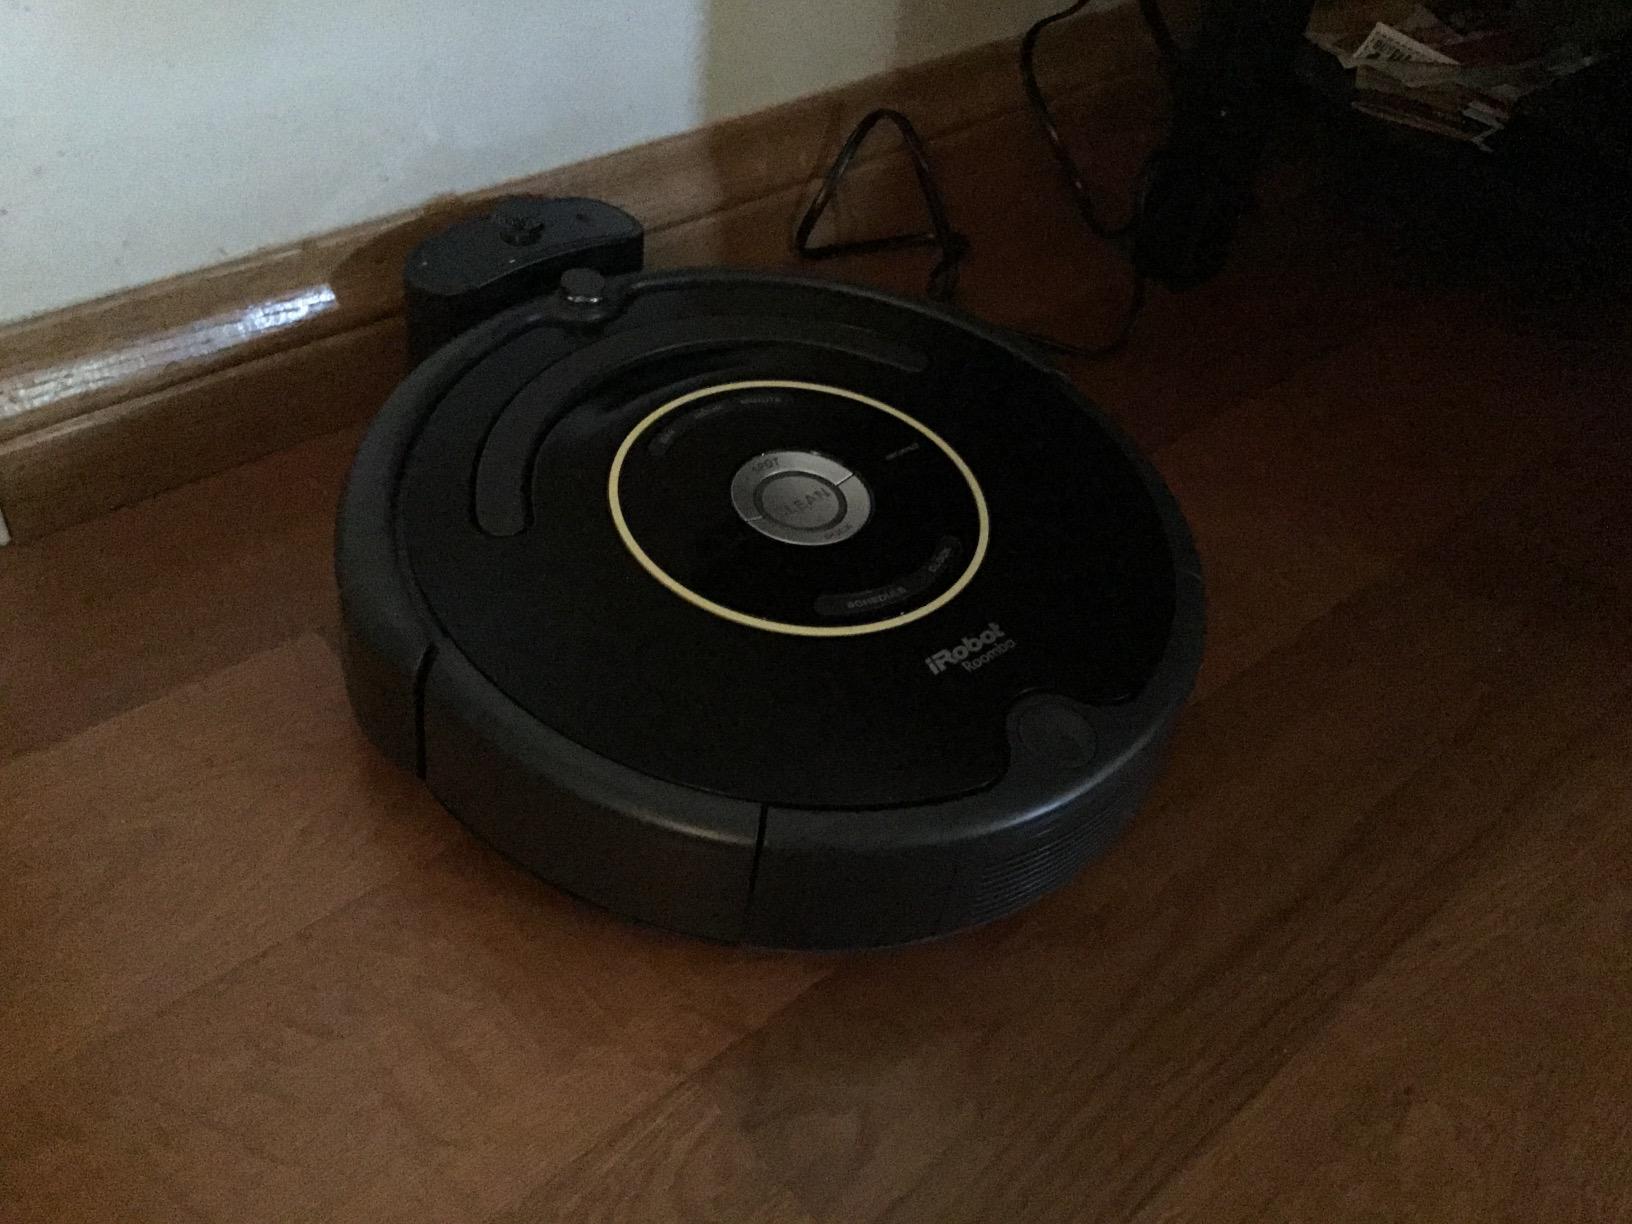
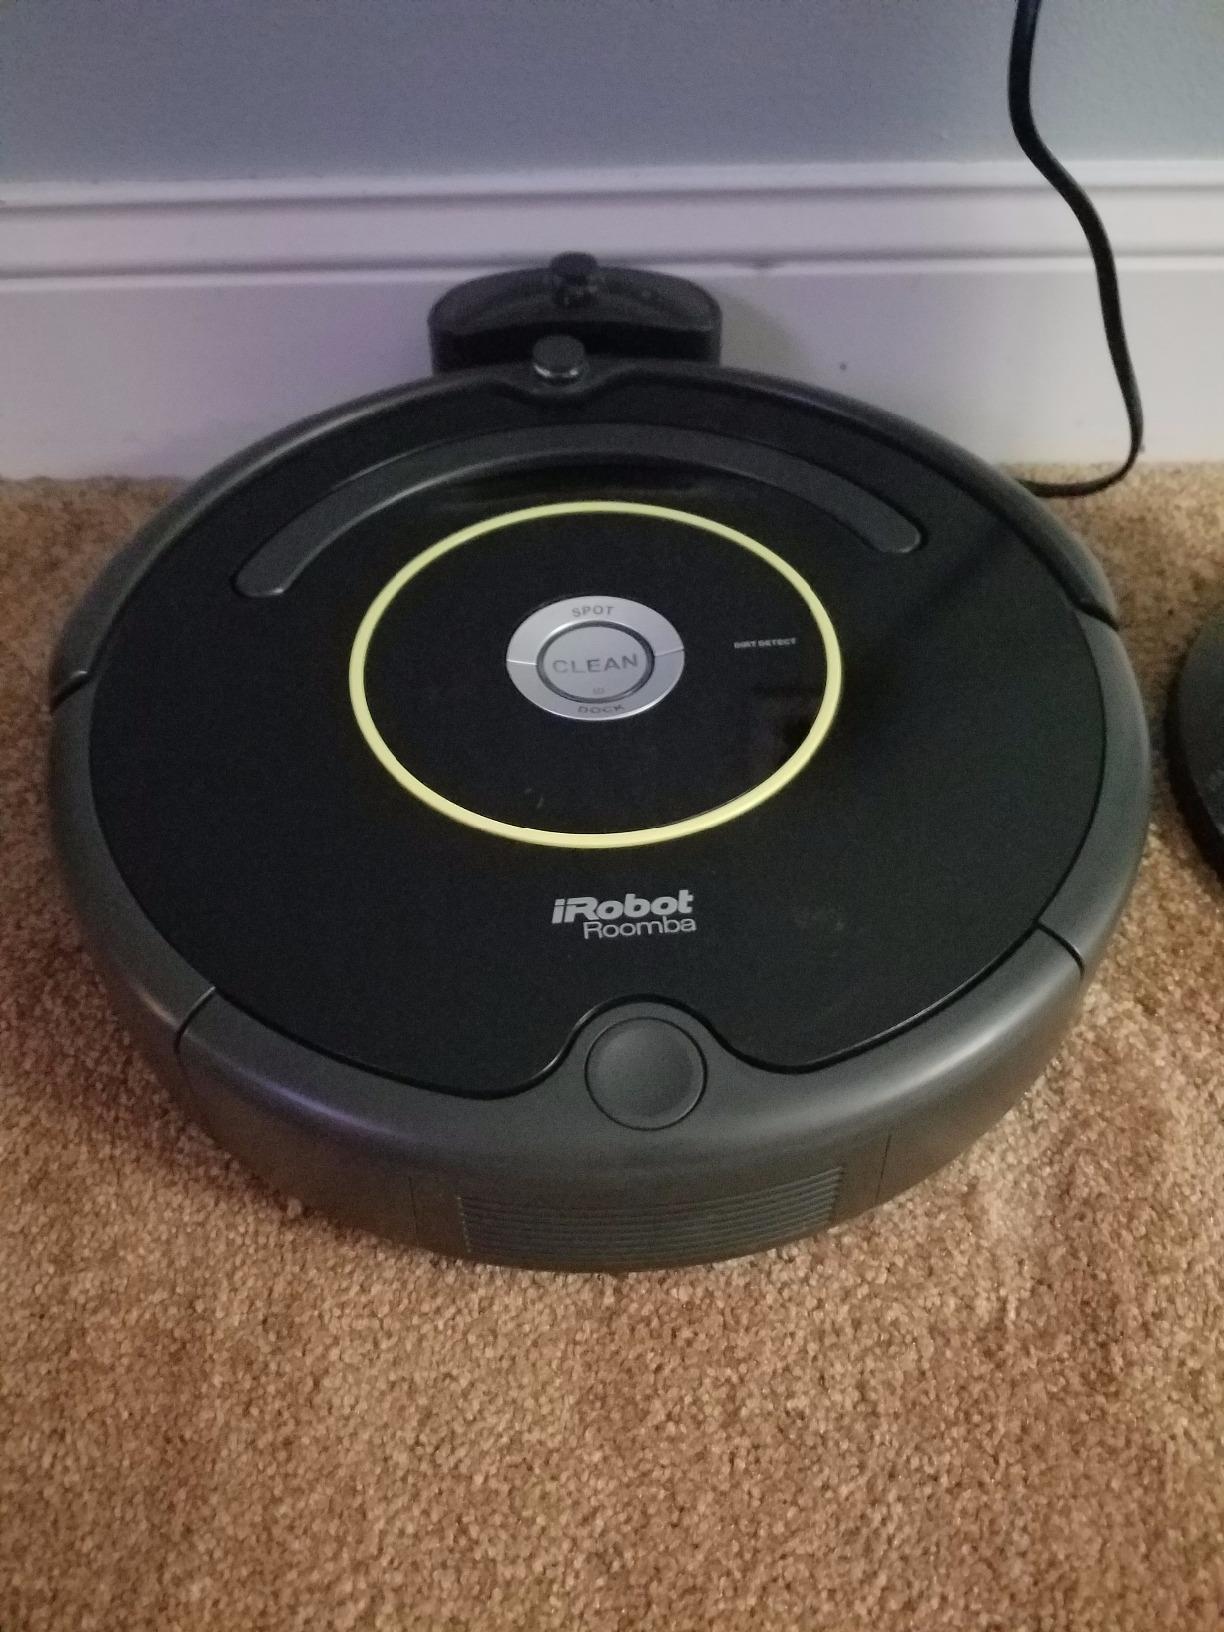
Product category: items_vacuum
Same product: no